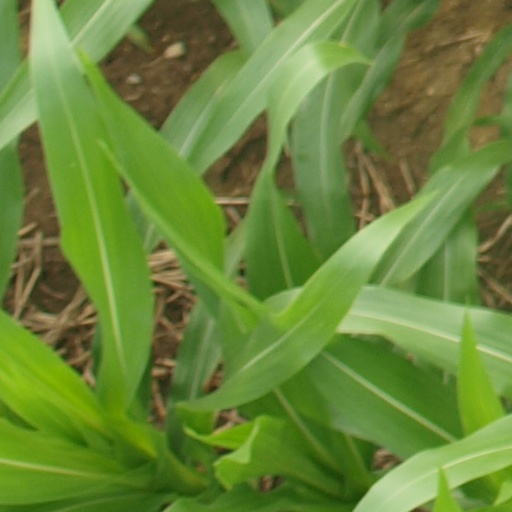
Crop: maize; corn